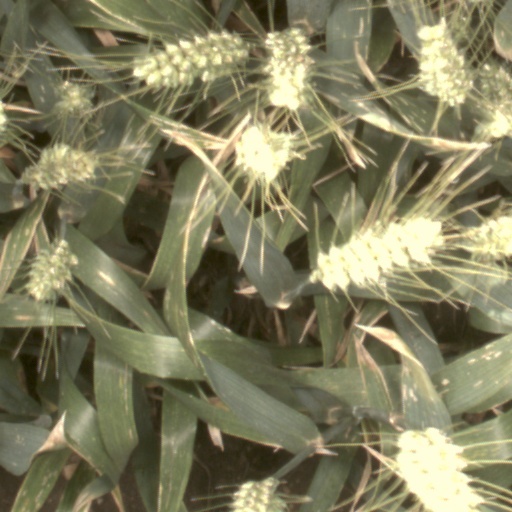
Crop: wheat